2013 Washington, Illinois, tornado

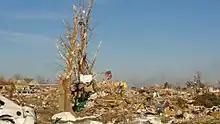
The U.S. flag hanging off a debarked tree surrounded by major damages from the tornado

The supercell produced its final tornado at 12:42 pm CDT southeast of Manhattan. Upon touching down, the tornado rapidly intensified to mid-range EF2 strength. A home on W Burns Road sustained major roof loss, with walls partially collapsing. On S Schoolhouse Road, four high-tension power line towers were bent, and near W Draffle Road, two houses and a barn received heavy damage, with large portions of their roofs sheared away. The tornado weakened to high-end EF1 intensity, impacting a farm and causing significant roof damage. The tornado lifted at 12:48 pm CDT after traveling with a peak width of . The tornado caused $750,000 in damages and no casualties were reported. The tornado had estimated peak winds of . The supercell was eventually absorbed by a squall line and dissipated over Lake Michigan.